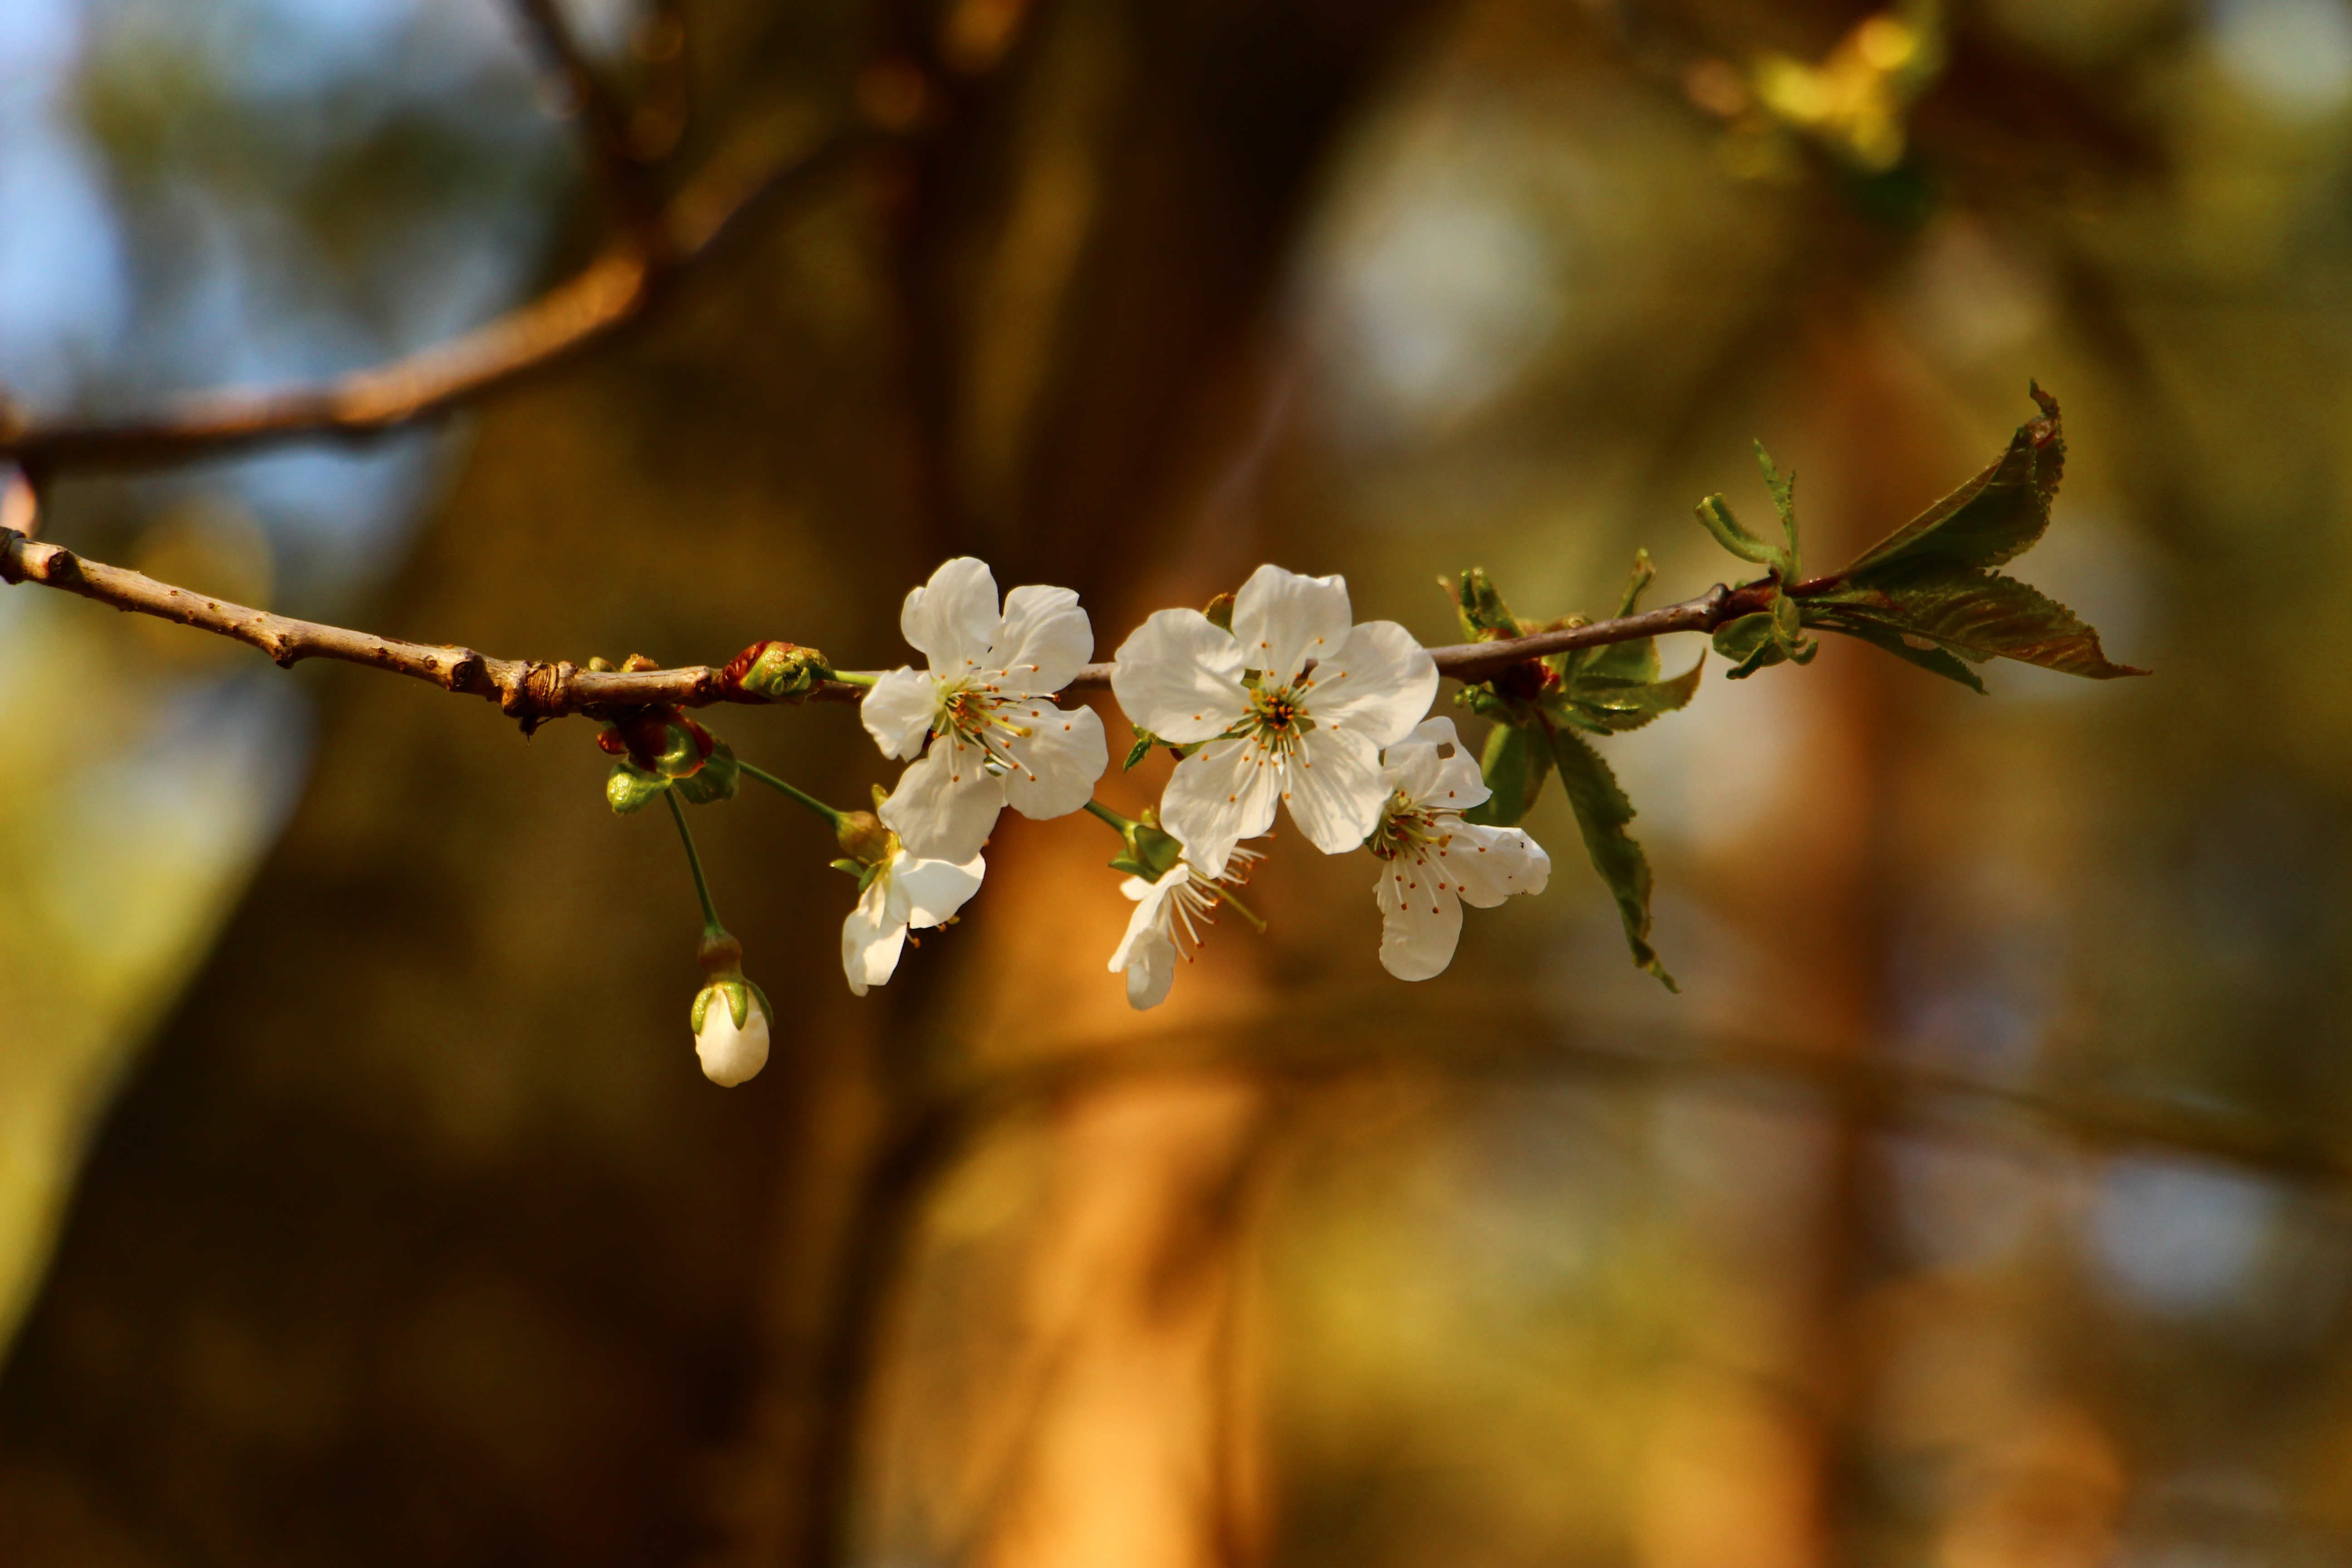
tree, nature, branch, blossom, plant, sunlight, leaf, flower, food, spring, produce, autumn, botany, flora, season, twig, close up, april, macro photography, flowering plant, cherry blossoms, plant stem, woody plant, land plant